Madadgaar

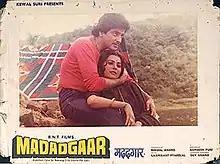
Lobby card

Madadgaar is a 1987 Indian Hindi-language action film, produced by Nirmal Anand under the BNT Films banner and directed by Ramesh Puri. It stars Jeetendra, Sulakshana Pandit in the pivotal roles and music composed by Laxmikant–Pyarelal.